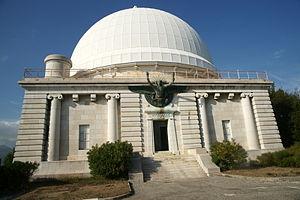
pavillon grand équatorial, observatoire de Nice, 2014
L'Observatoire de Nice est un observatoire astronomique situé à Nice, au sommet du Mont Gros, à 370 mètres d'altitude et au cœur d'une forêt de trente-cinq hectares. Le coût de sa construction fut entièrement pris en charge par le banquier et philanthrope Raphaël-Louis Bischoffsheim. L'architecte Charles Garnier conçut les 15 bâtiments d'origine. Il réalisa la base de la grande coupole, l'ingénieur Gustave Eiffel réalisa la coupole abritant la lunette principale.